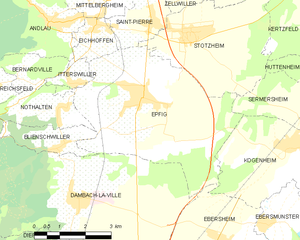
Carte des communes françaises